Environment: real
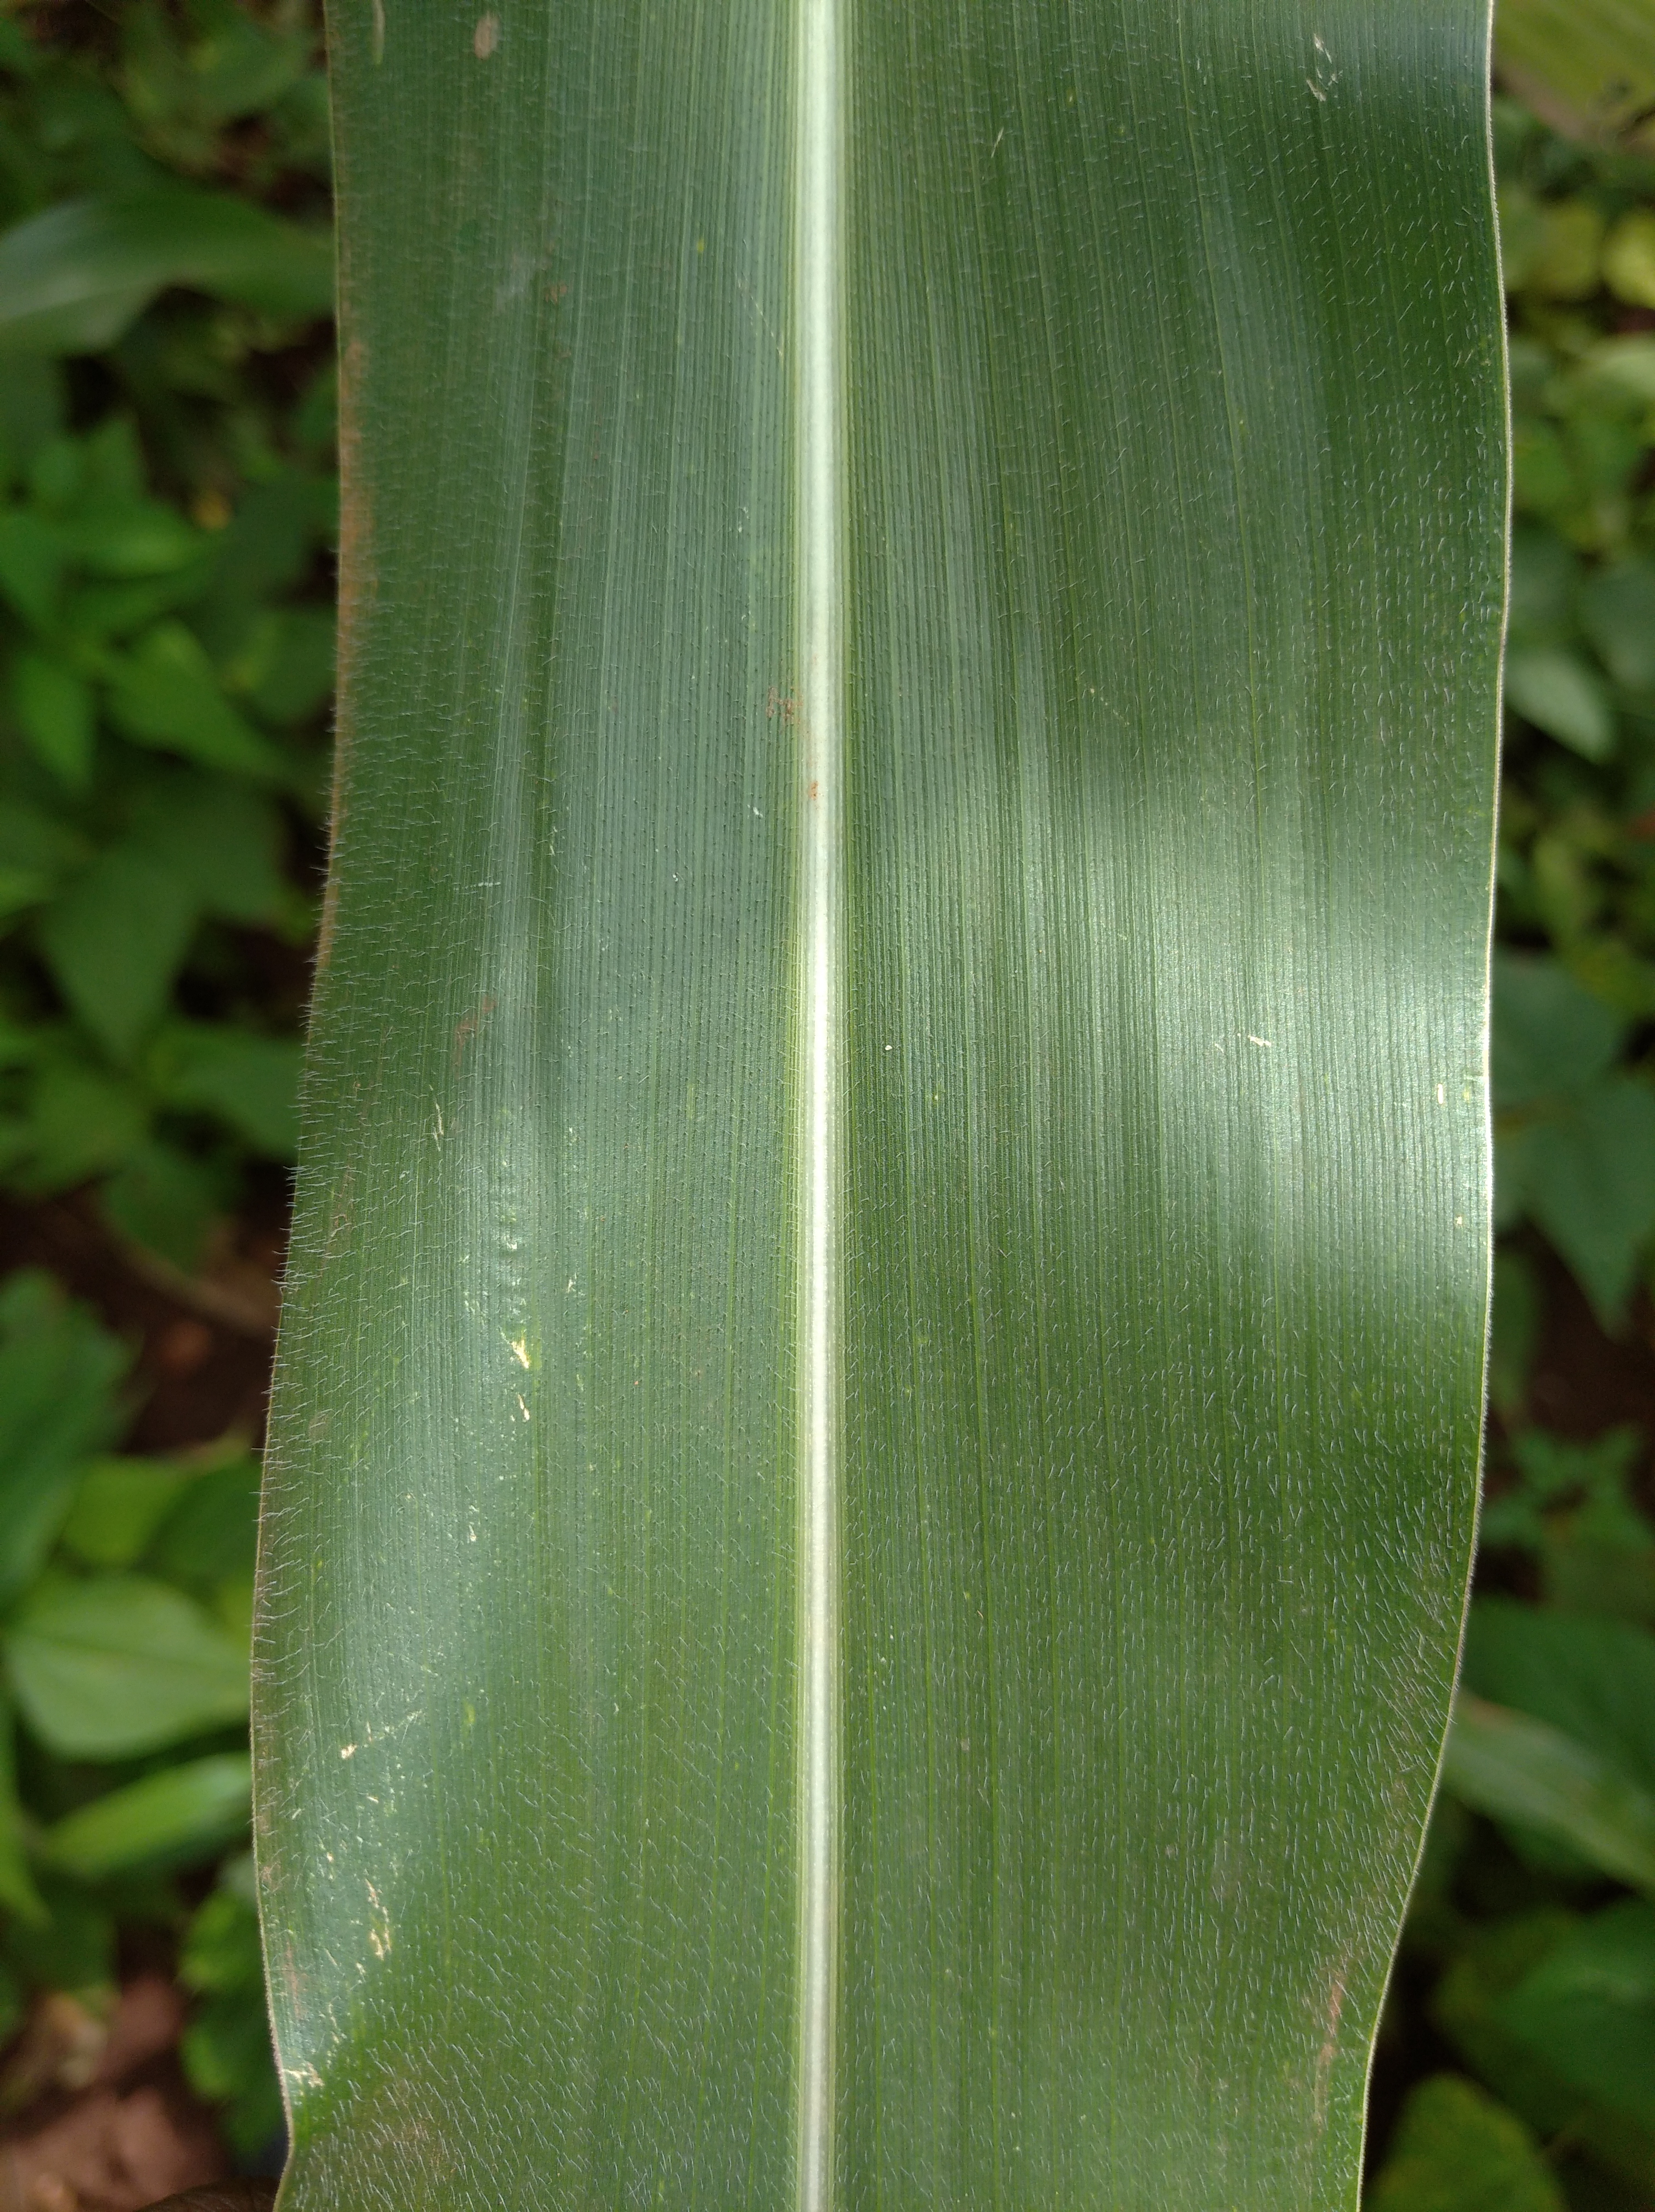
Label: healthy